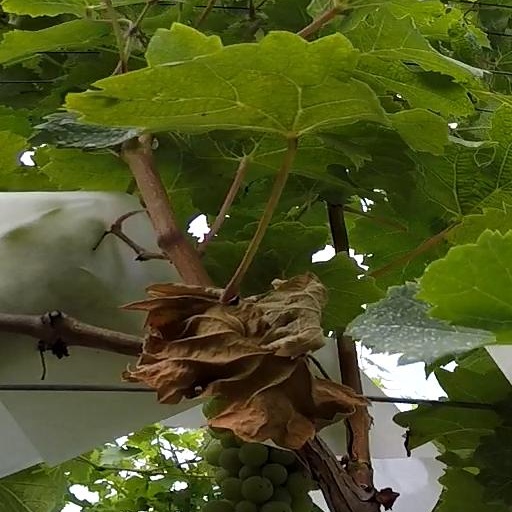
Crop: grape